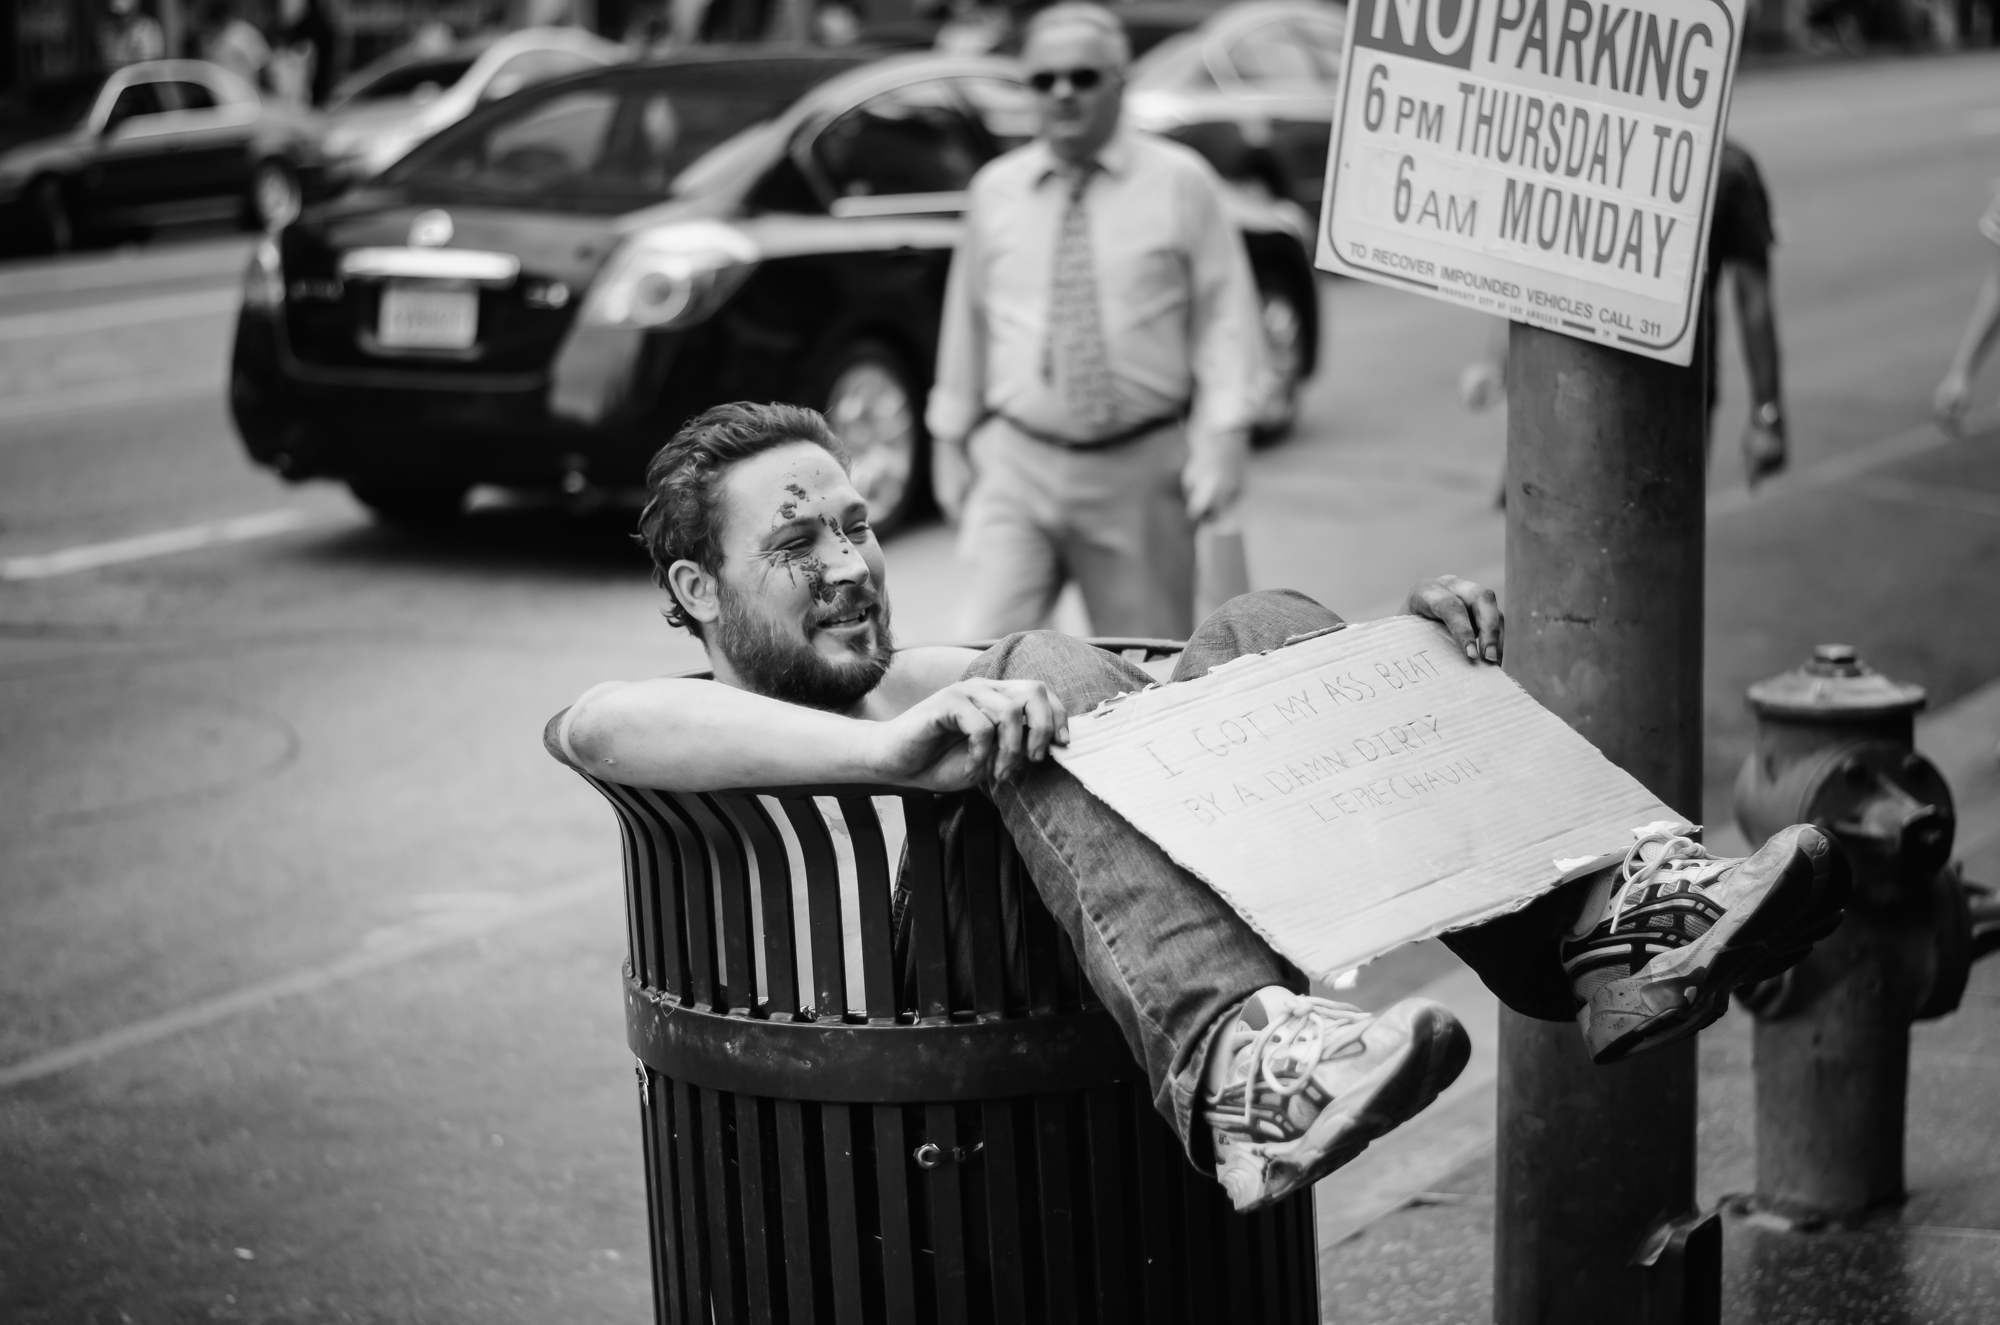
man, person, black and white, road, white, street, photography, black, monochrome, infrastructure, photograph, interaction, monochrome photography